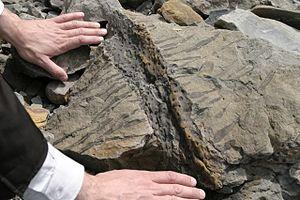
Les falaises fossilifères de Joggins sont des falaises de la Nouvelle-Écosse, au Canada, baignées par la baie de Fundy. Elles sont surnommées « Galapagos du Carbonifère », à cause de l'importante quantité de fossiles qu'elles contiennent.